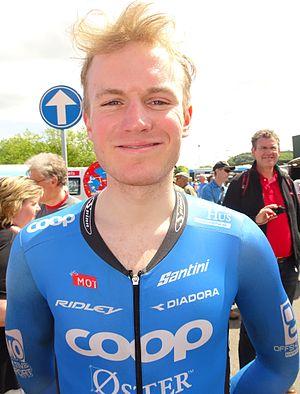
Reportage réalisé le dimanche 7 juin à l'occasion du départ du Mémorial Philippe Van Coningsloo 2015 à Wavre, Belgique.
August Jensen, né le 29 août 1991, est un coureur cycliste norvégien, membre de l'équipe Riwal Securitas.
La saison 2015 de l'équipe cycliste Coop-Øster Hus est la douzième de cette équipe continentale.